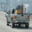
Label: pickup_truck